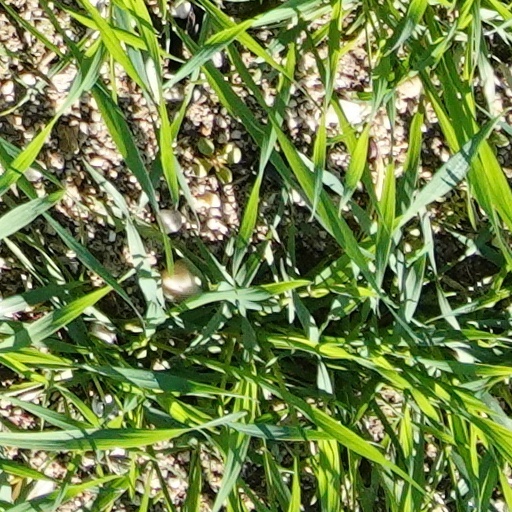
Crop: wheat